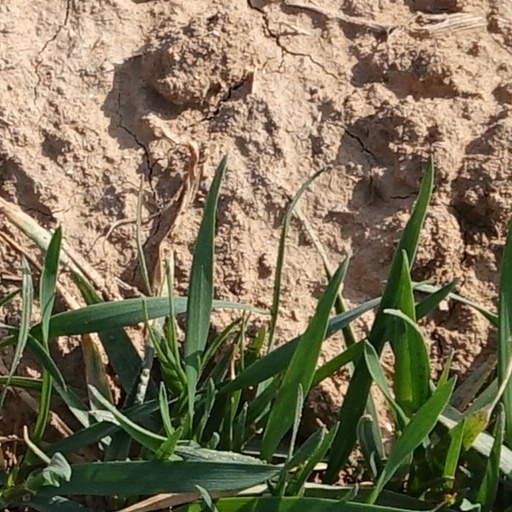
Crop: wheat